Le Livre noir du Canada anglais

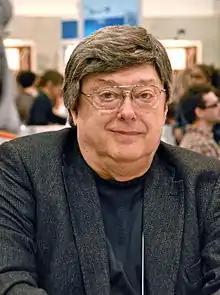
Normand Lester, author

Le Livre noir du Canada Anglais ("The Black Book of English Canada") is a series of three polemical books written by the Quebec journalist Normand Lester. Les Intouchables published the first volume in 2001. The essays relate from the author's point of view, while including many historians' citations, the historical fabrications and injustices in Canada, notably those against French-speaking Quebecers, Jewish and aboriginal peoples. Its publication resulted in Société Radio-Canada suspending Lester.